Lilli Schwarzkopf

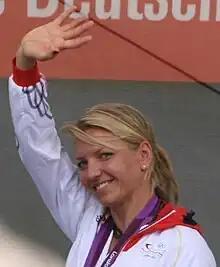
Schwarzkopf in Hamburg, 2012.

Lilli Schwarzkopf (born 28 August 1983 in Novopokrovka, Kirghiz SSR) is a German heptathlete.